Seibu 401 series

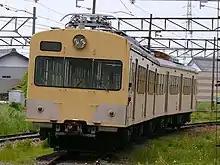
401 series trains were painted in Seibu All Yellow livery

The first 401 series train was constructed in 1968, then known as 411 series. At the time before conversion. 411 series cars had the MT15E traction motors, in later years Seibu converted all 411 series cars to Seibu 401 series. MT15E traction motors were replaced with MT46-based Hitachi resistor-controlled motors. The last remaining trains were withdrawn in 1997.